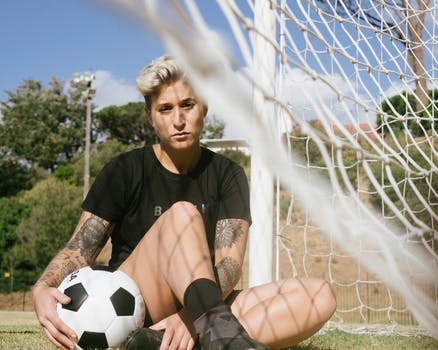
Label: No Watermark